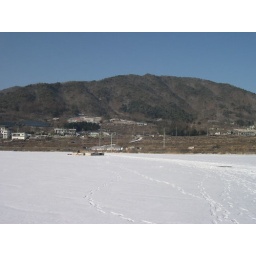
frozen lake covered by snow and mountain